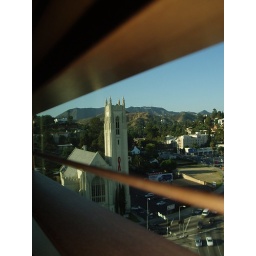
The view through the blinds of our hotel room...the Hollywood sign is on the hill in the distance.